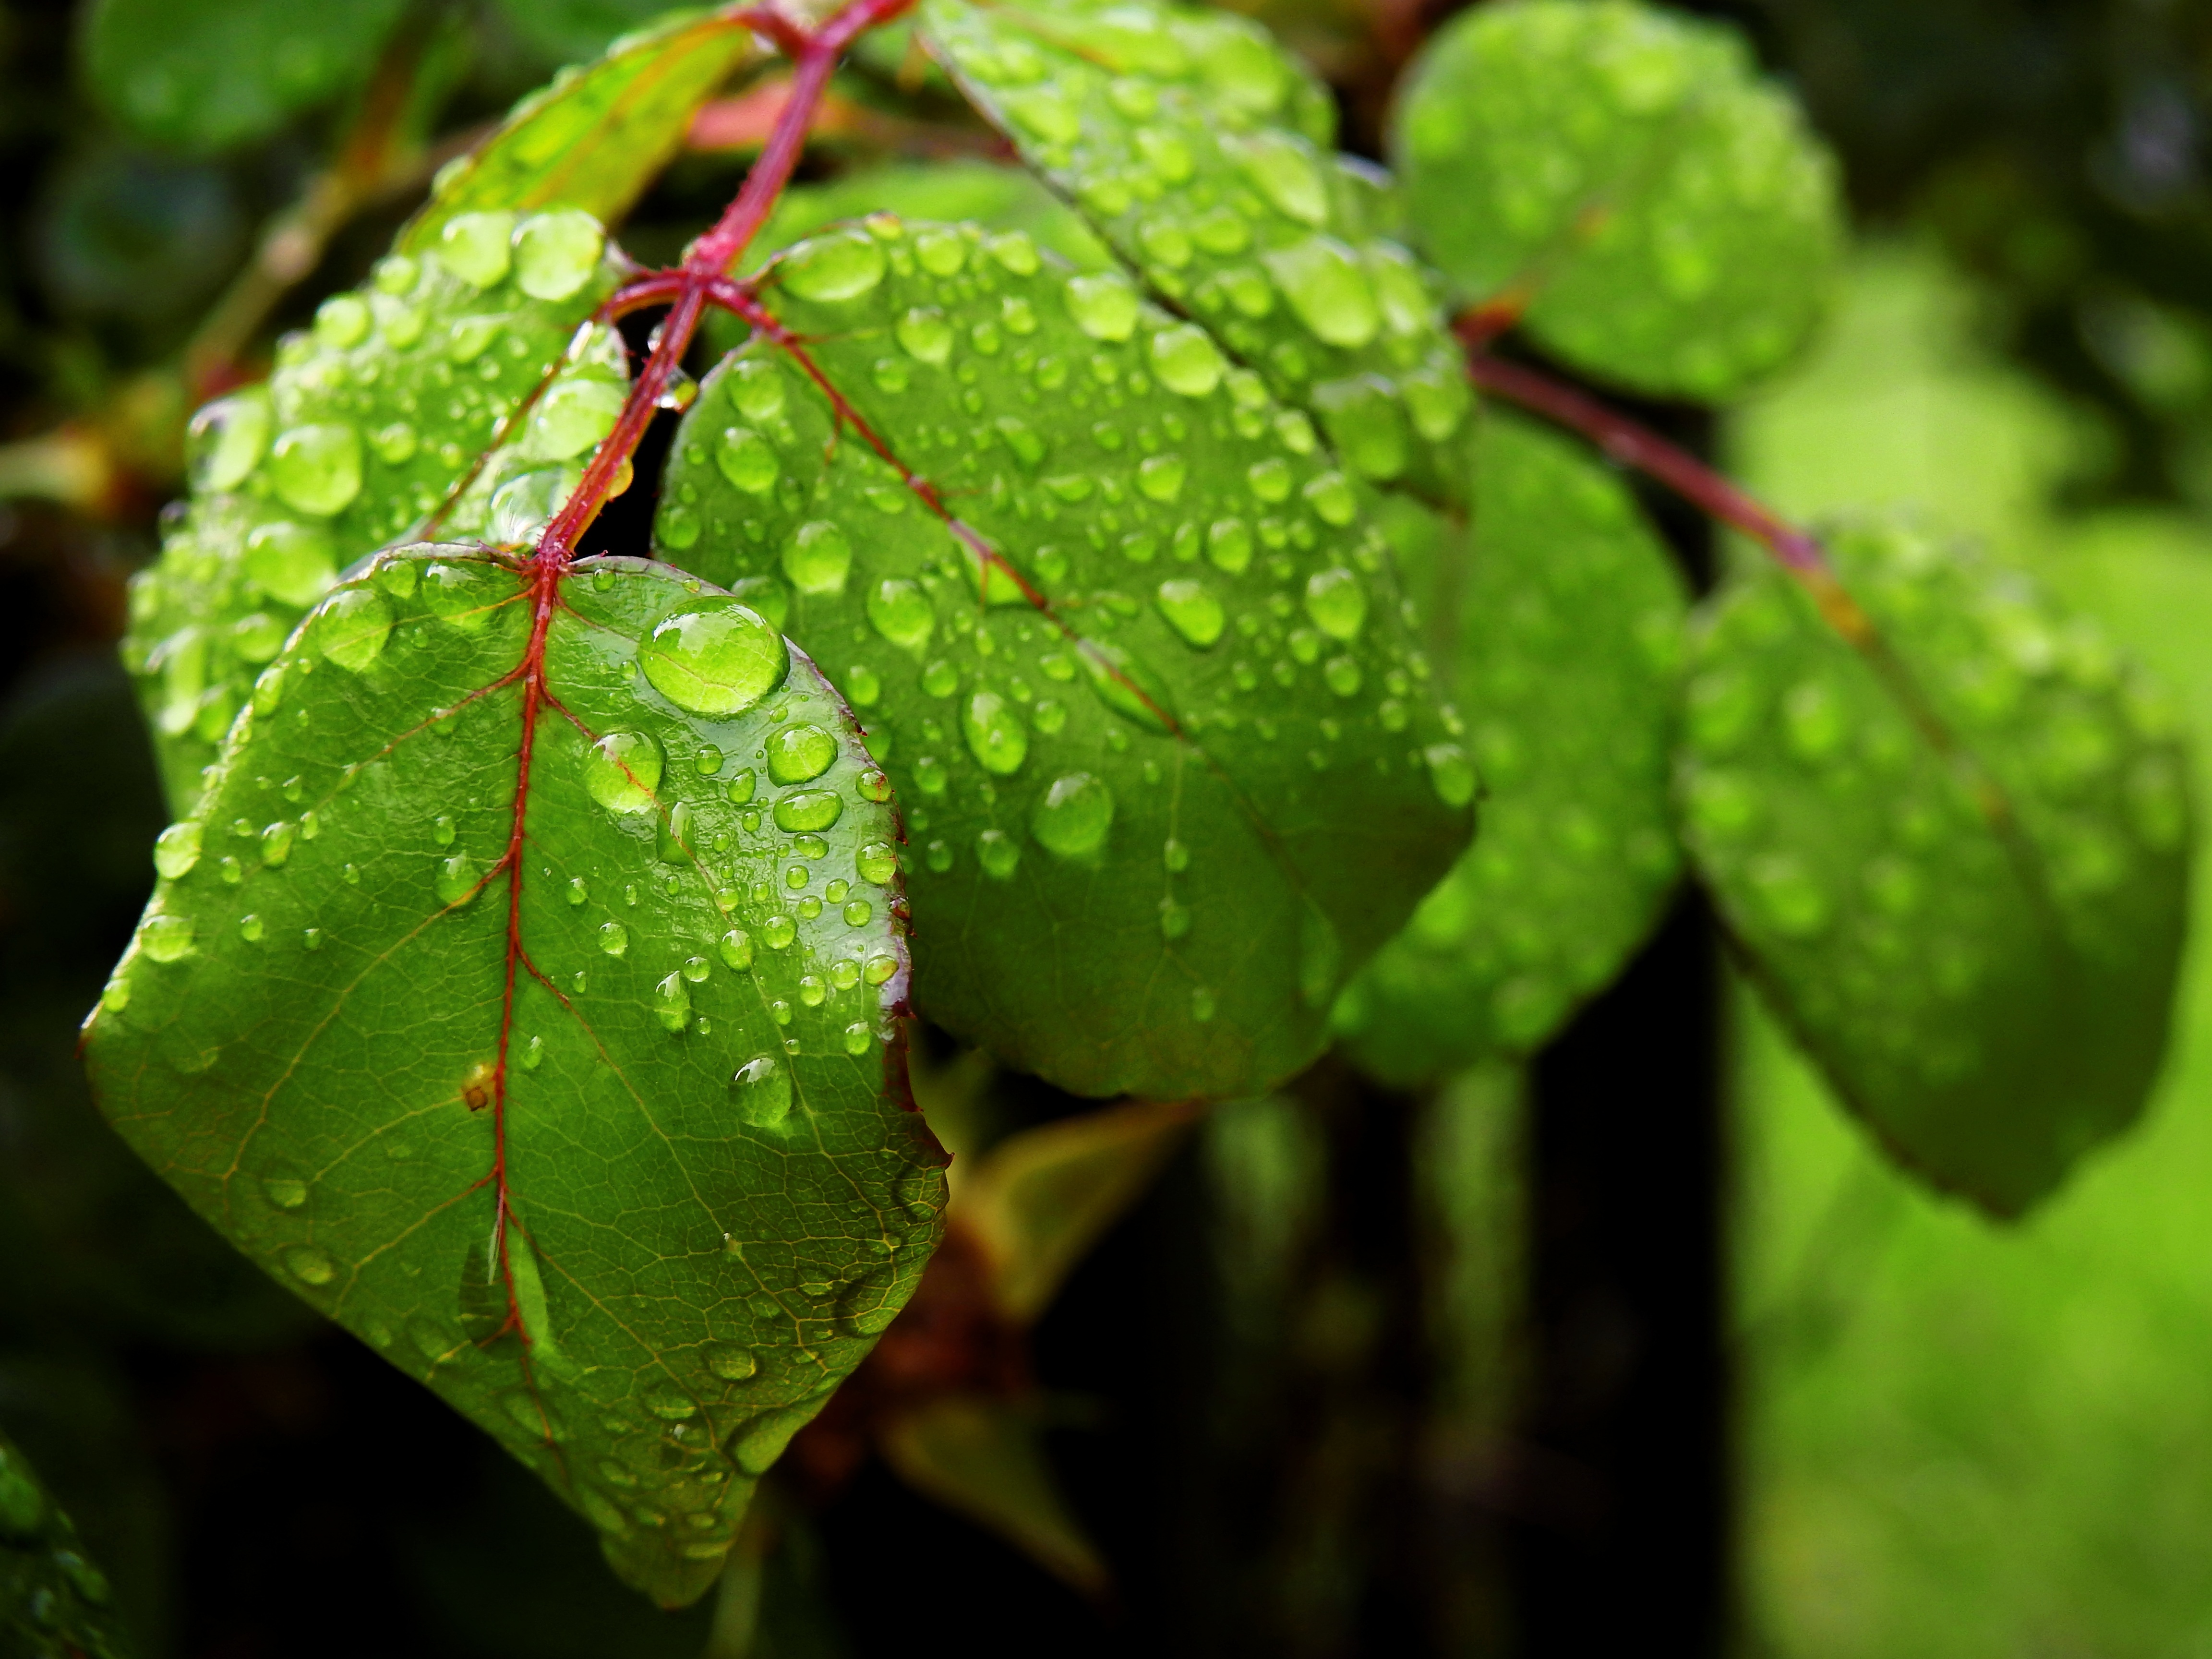
tree, water, nature, grass, dew, liquid, plant, photography, rain, leaf, flower, rose, green, insect, autumn, botany, close, flora, fauna, drip, wildflower, close up, leaves, shrub, rose petals, drop of water, moisture, macro photography, land plant